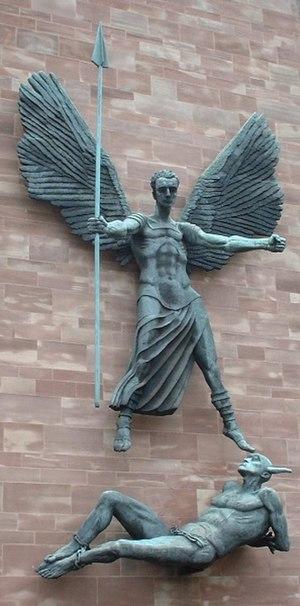
Sir Jacob Epstein est un sculpteur américain qui a surtout travaillé en Angleterre. Il fut un pionnier de la sculpture moderne, dont les œuvres souvent controversées repoussaient les limites de ce que l'art pouvait montrer.
Michel, Mika'il en arabe, Mîkhâ'êl en hébreu, Quis ut Deus ? en latin, signifiant « Qui est comme Dieu ? », est un des sept archanges majeurs des religions abrahamiques.